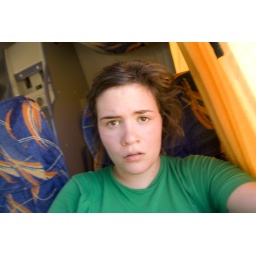
Recovering in the air-conditioned bus after climbing the mountain in 100+ degree weather